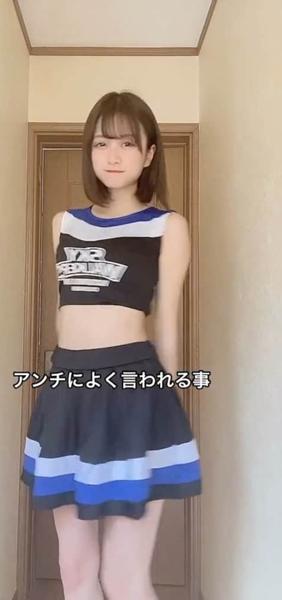
回答: そんな格好しているから雷にヘソを取られるんだよ